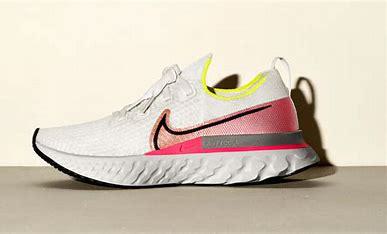
Brand: Nike
Model: React Infinity Run Flyknit 3